Arjasp

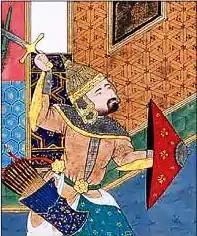
In the Shahnameh of Shah Tahmasp.

Arjāsp is a Turanian king in Shahnameh, the national epic of Greater Iran. Iranica mentions him as a chief of an ancient Iranian tribe named Xyōns. He is son of Shavāsp, the brother of Afrasiab. However, the unknown author of Moǰmal al-tavārikh mentions him as a grandson of Afrasiab, and Bal'ami mentions him as Afrasiab's brother.